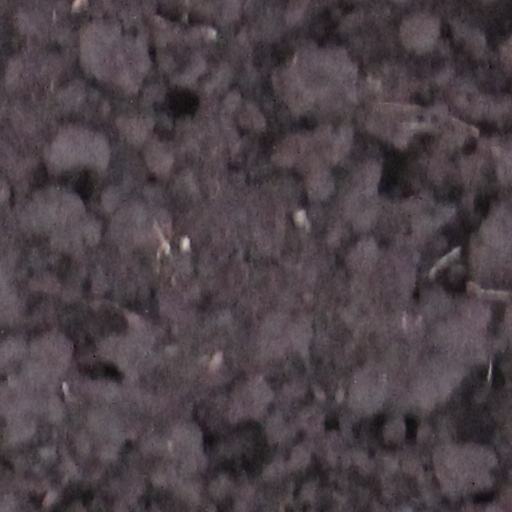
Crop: wheat